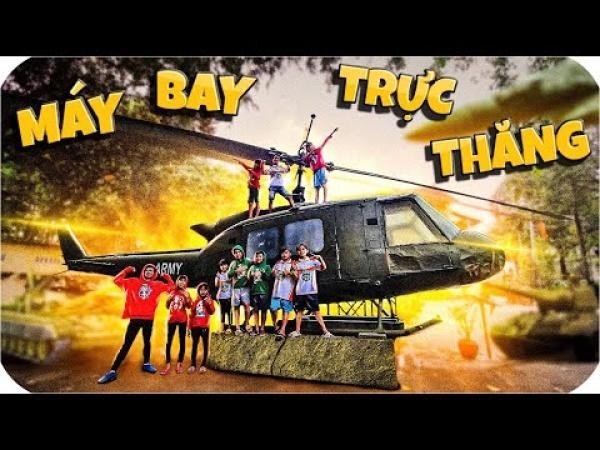
có một nhóm người đang đứng ở bên một cái mô hình máy bay